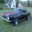
Label: automobile